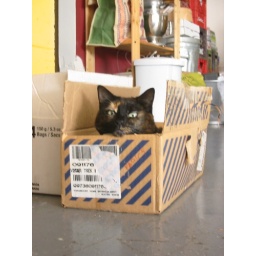
cat in a box